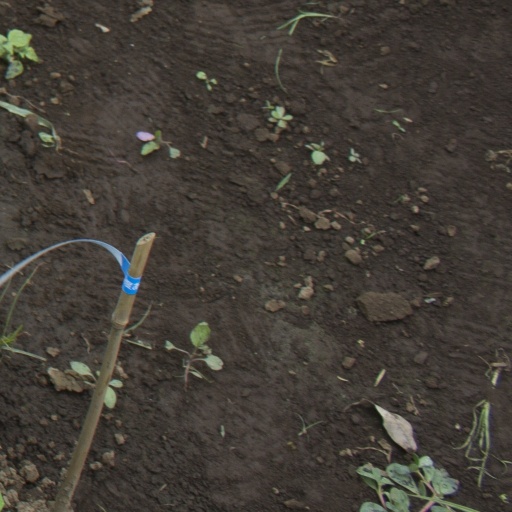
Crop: soybean